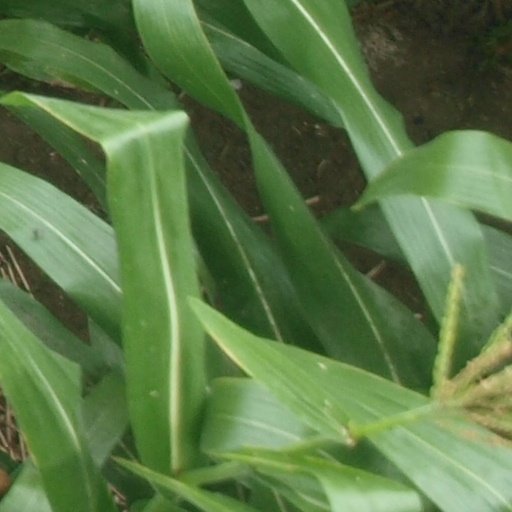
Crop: maize; corn